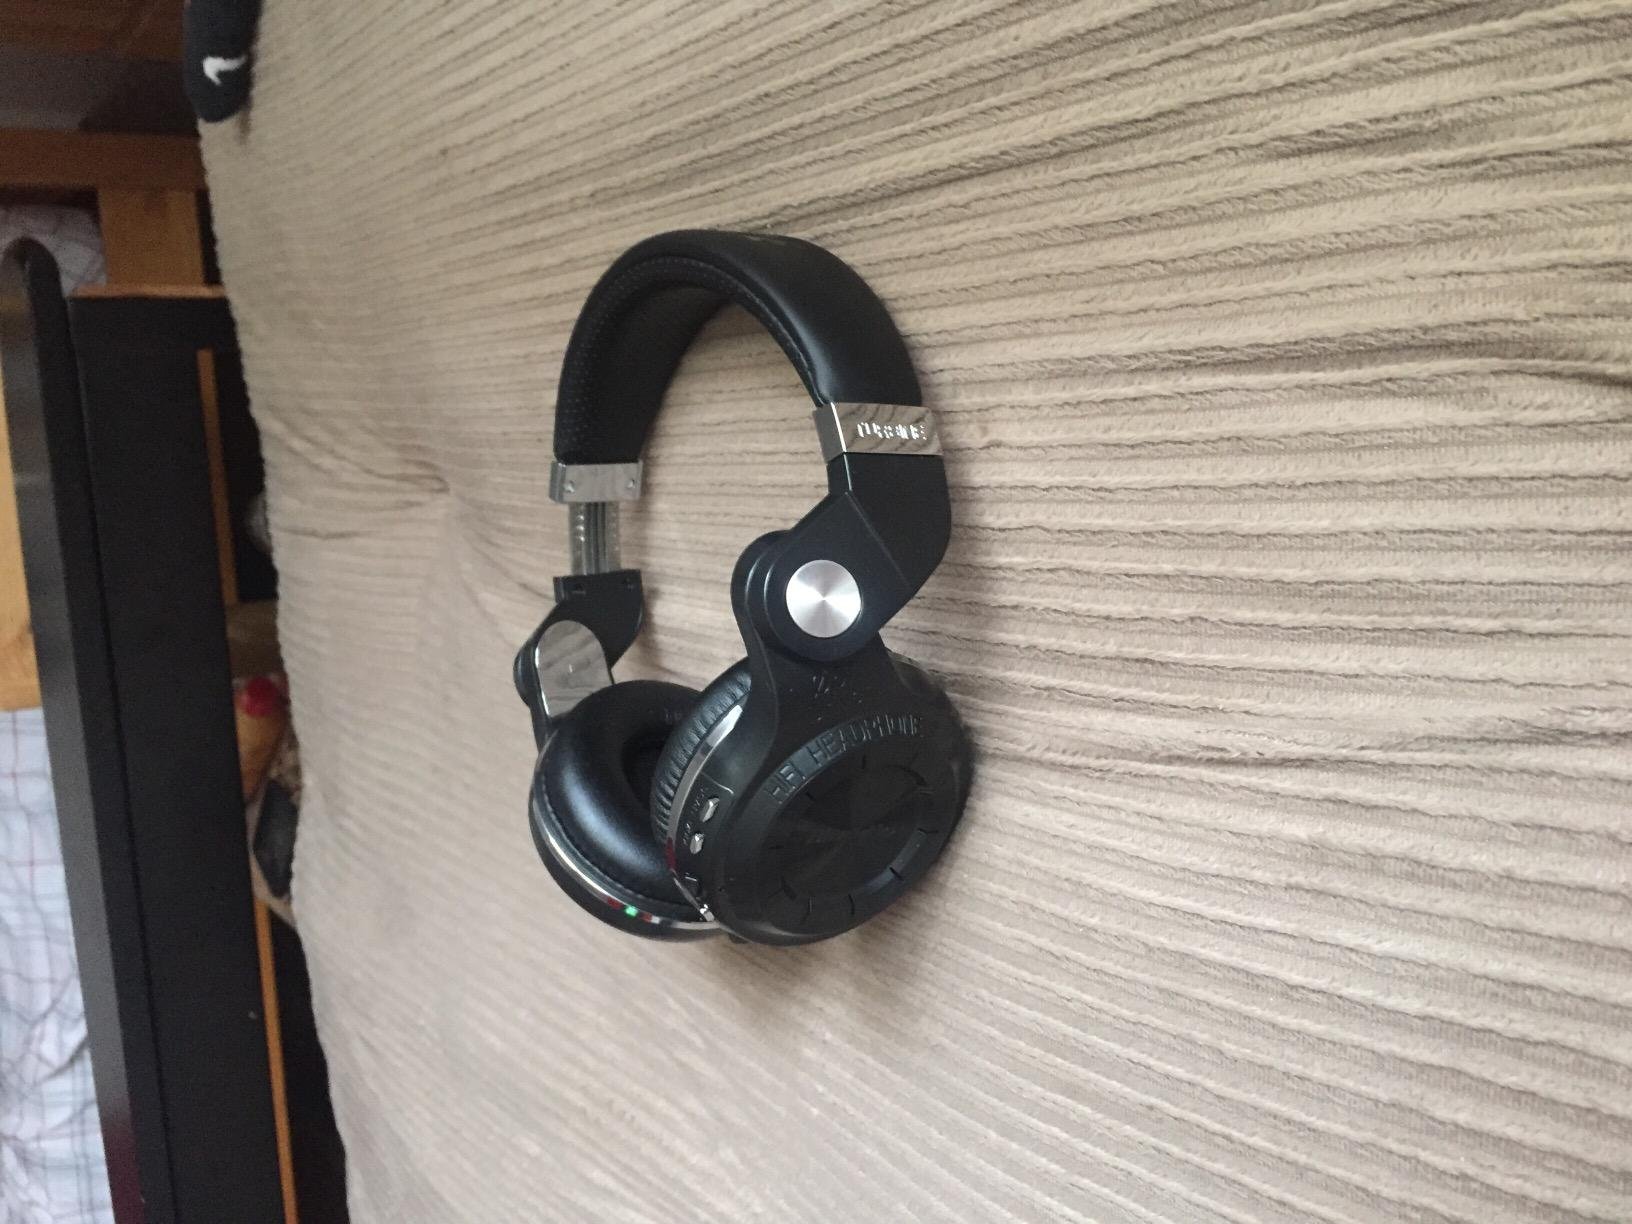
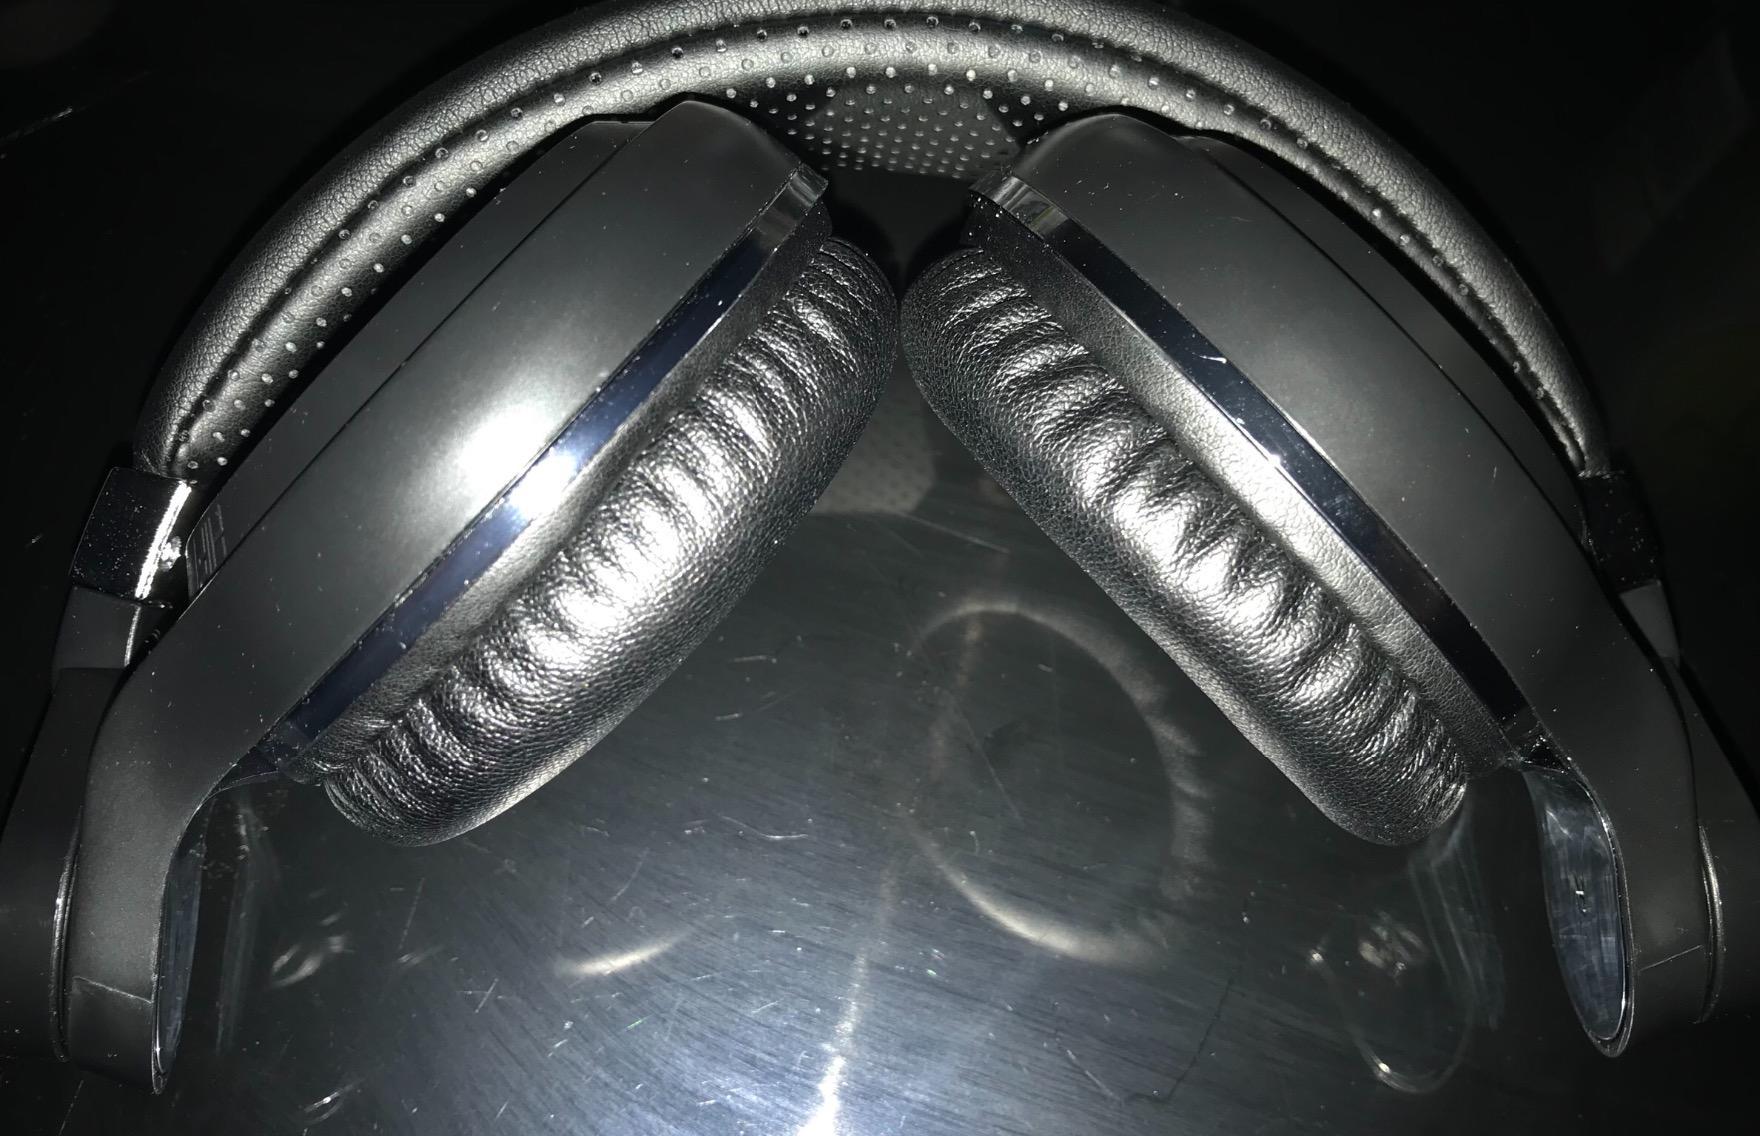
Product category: headphones
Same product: no